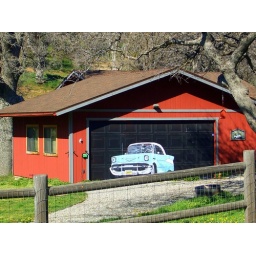
A garage door in my neighborhood painted to look like a classic old car is parked inside.